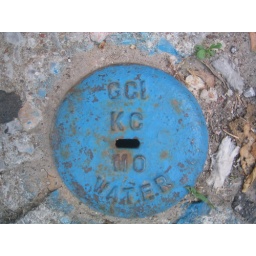
A water cap in Kansas City, MO. Even the water is blue in KC.